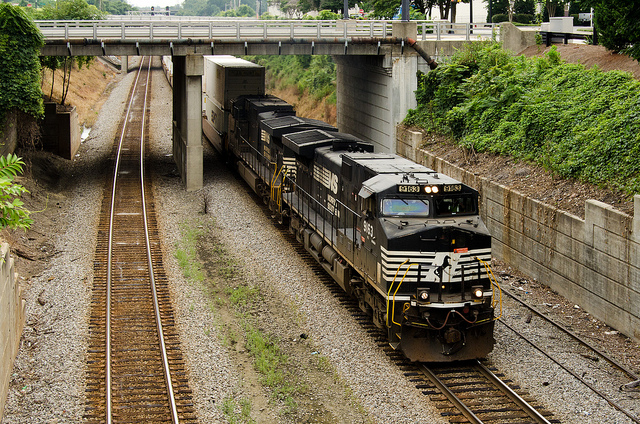
A train passing down a train station, and under a bridge.

The train is on the track and under a bridge.

A train going under a bridge one way

A lone train is traveling on the tracks under the bridge

A long black train traveling under a bridge.